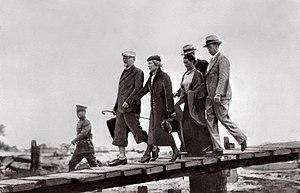
L'arrivée de Trotsky au Mexique. Derrière sa femme Natalia, Frida Kahlo.